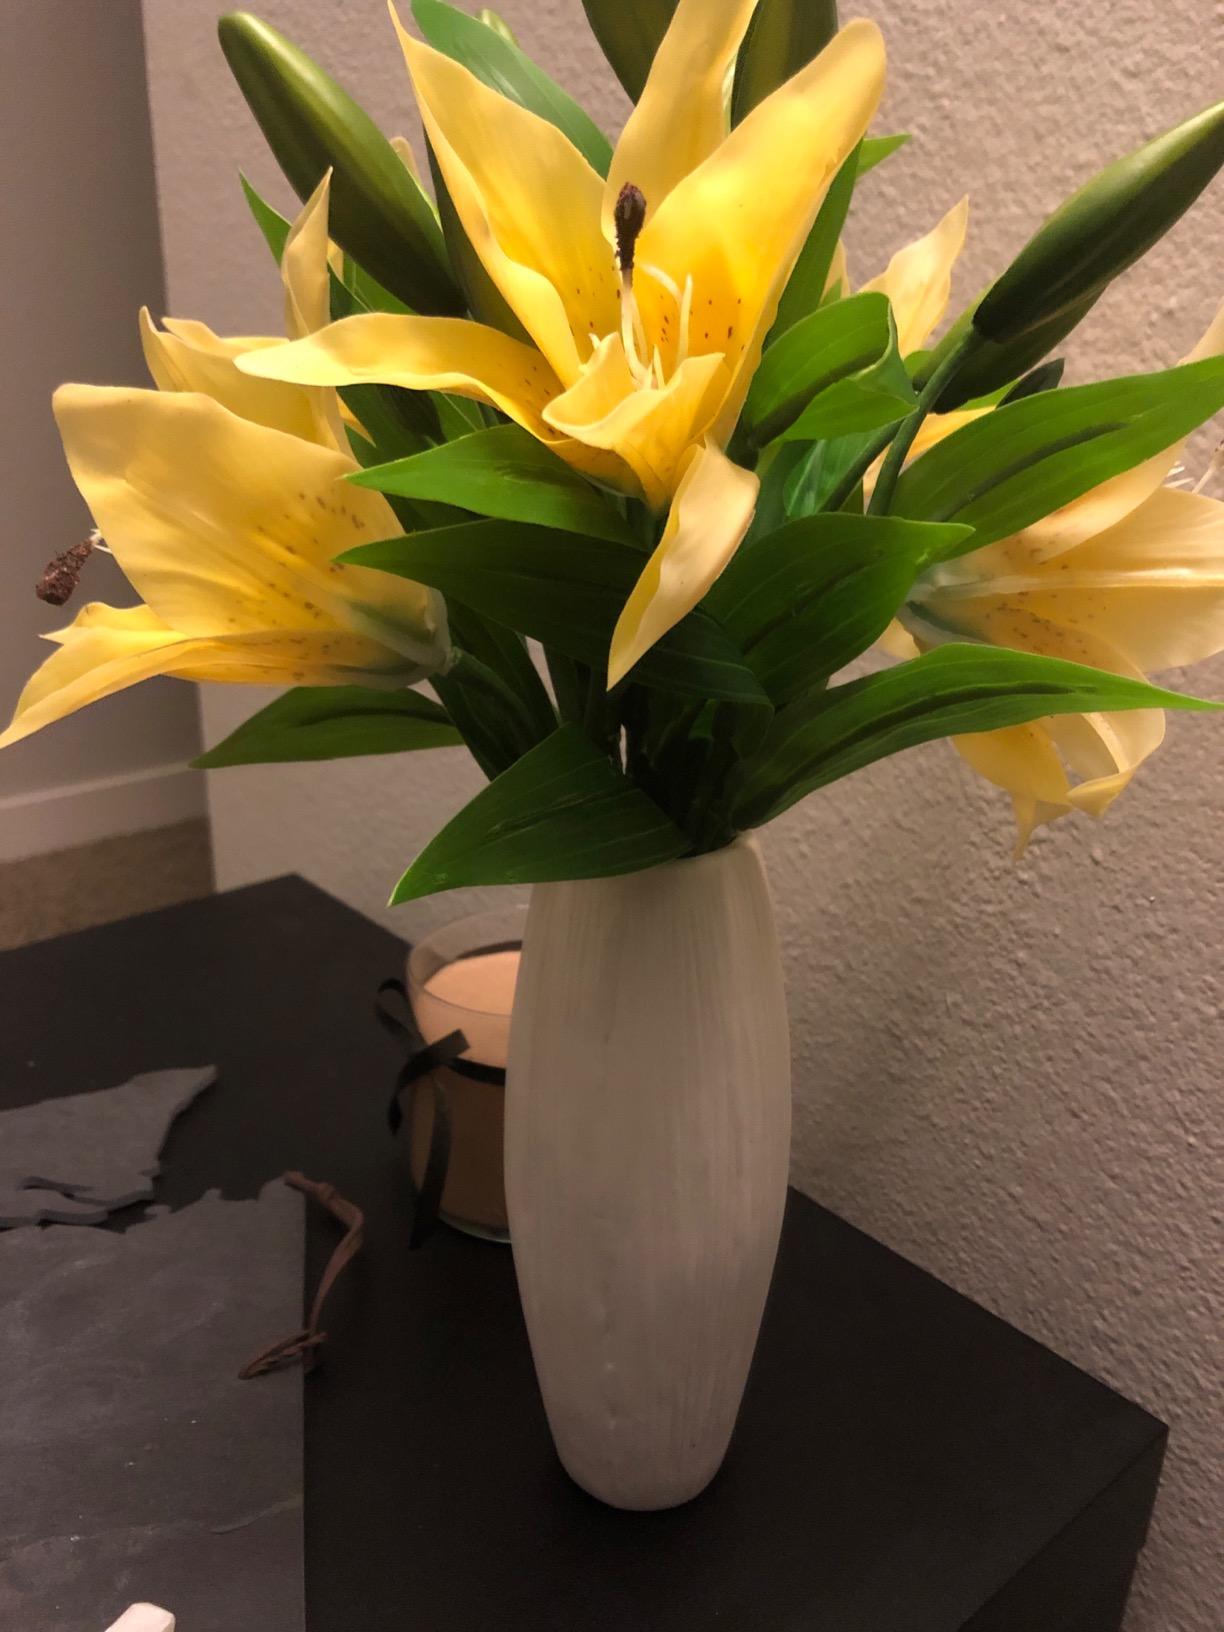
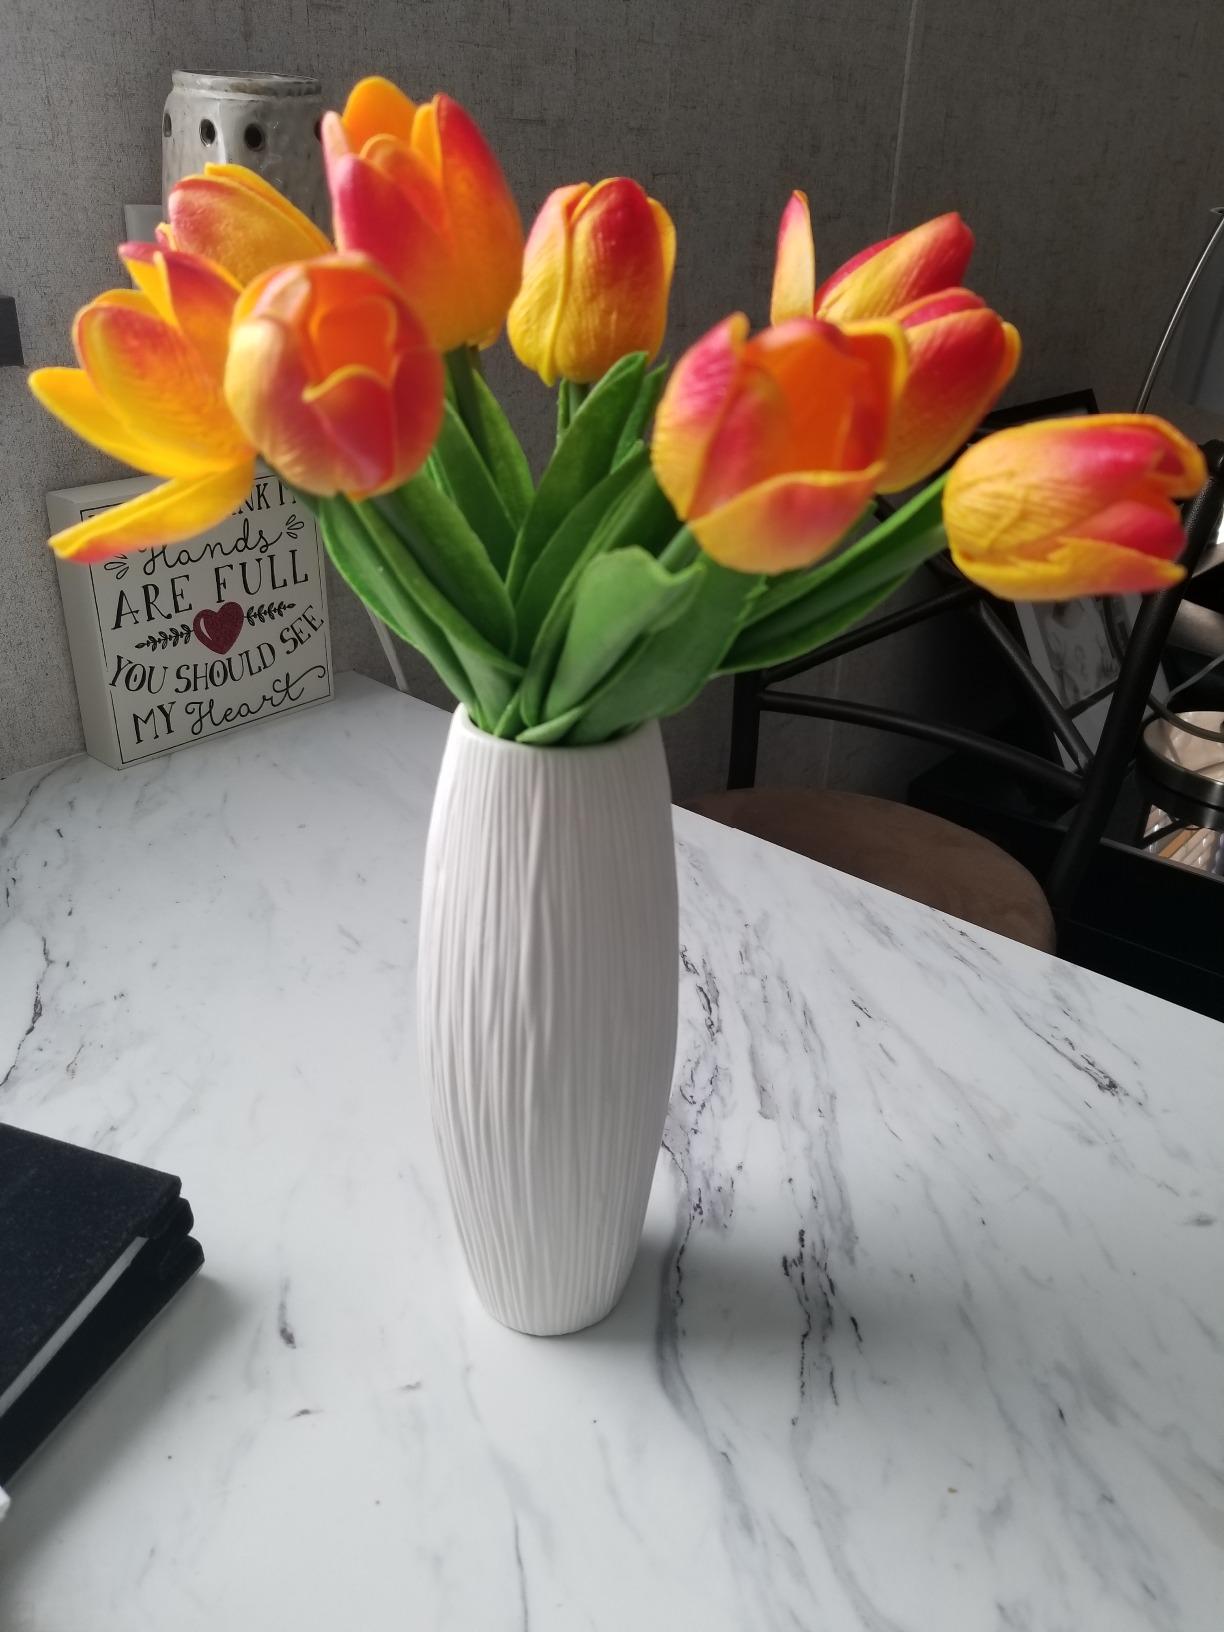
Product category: vase
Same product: yes